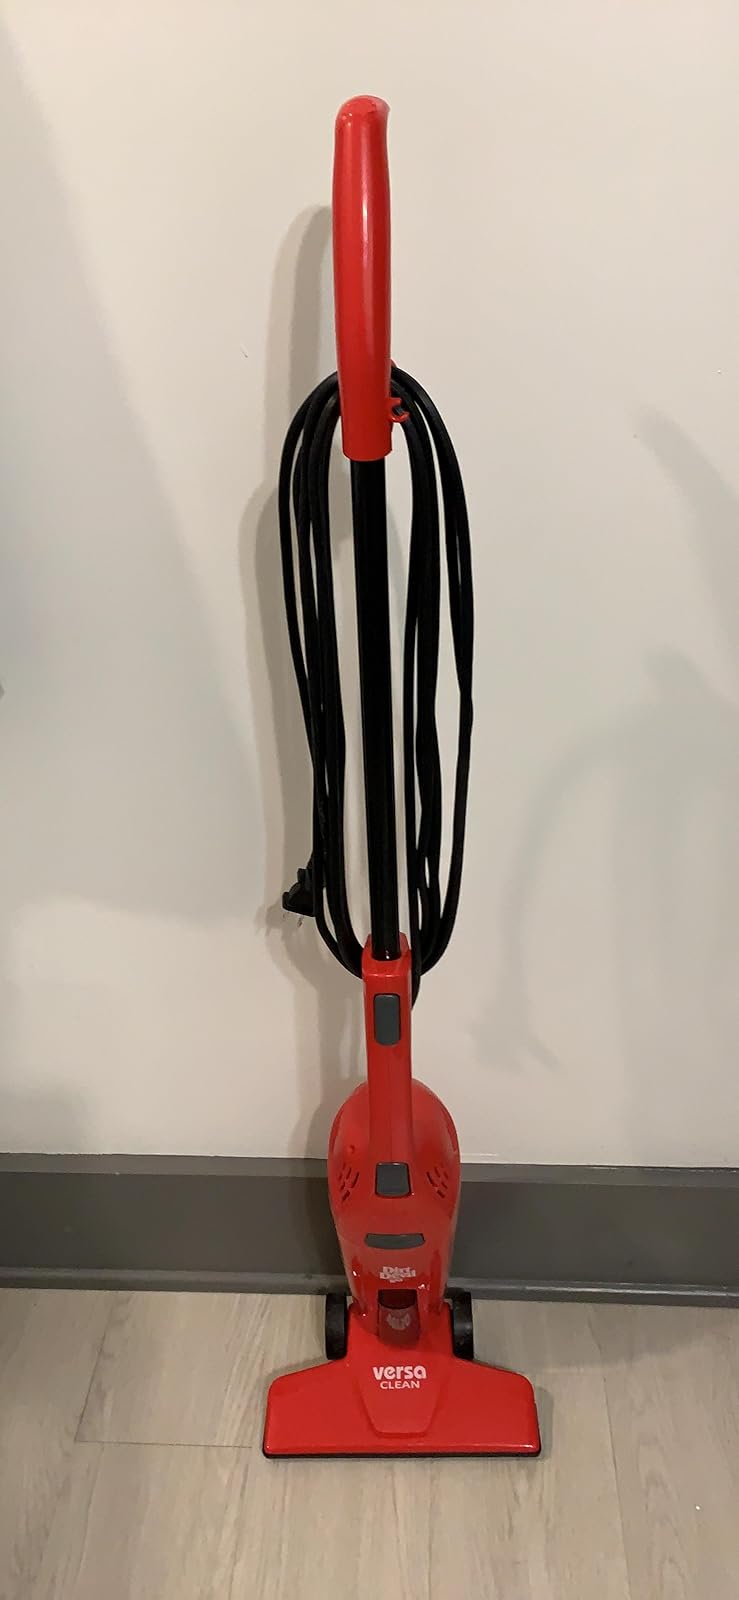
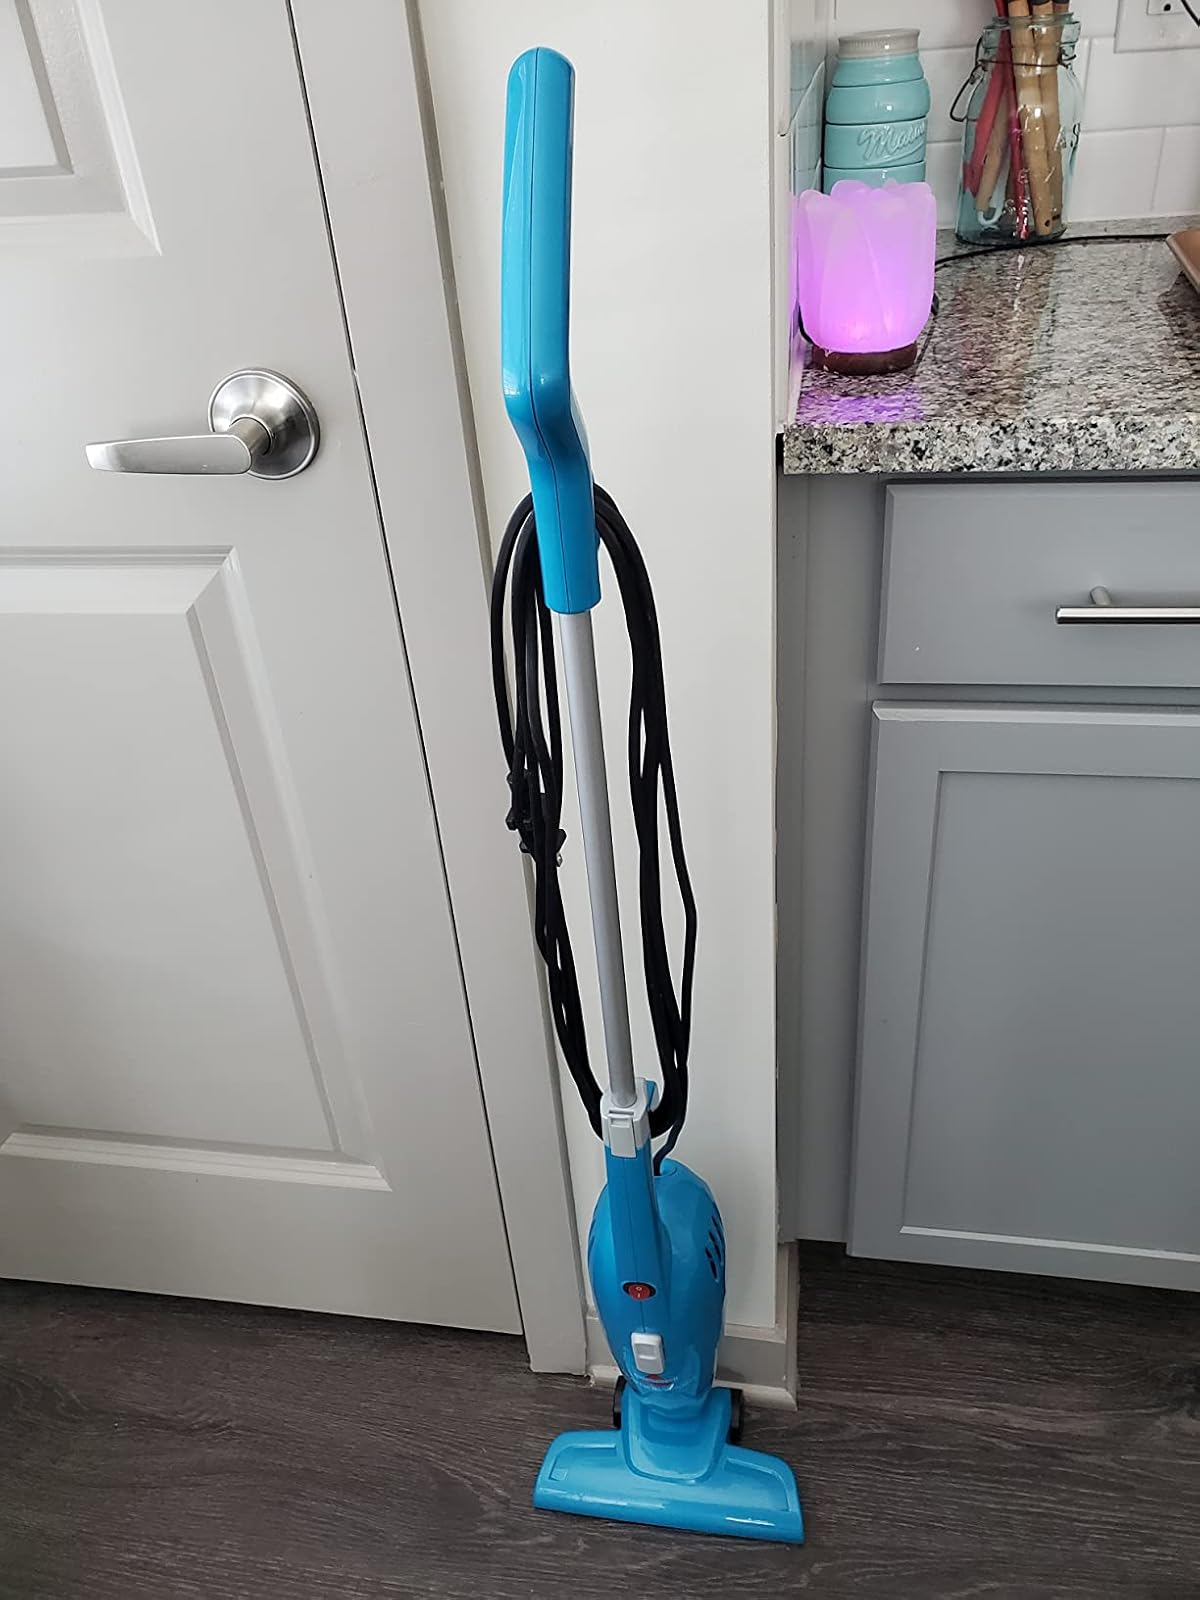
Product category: items_vacuum
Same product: no